Riverside Plaza (Chicago)

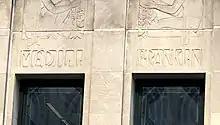
The names of Joseph Medill and Benjamin Franklin on the side of Riverside Plaza

Strong commissioned Holabird & Root to design a modern structure that would house 2,000 "Daily News" employees and provide studio space for his radio station, WMAQ. The building’s bold design and Art Deco façade were widely regarded as shot fired at the "Chicago Tribune", which operated out of the Tribune Tower, a large Neo Gothic building on North Michigan Avenue completed in 1925. Inside, the building featured a much-admired mural by John W. Norton. It was dominated by diagonal lines, and divided into three sections: Gathering the News, Printing the News, & Transporting the News. In the fall of 1993, it was removed and put into storage, where it has remained. Outside, it had bas-reliefs depicting Benjamin Franklin, Charles Anderson Dana, Horace Greeley, Joseph Pulitzer, Samuel Bowles III, James Gordon Bennett and Joseph Medill and a fountain honoring Victor Lawson. The Chicago Daily News Building was completed in June 1929 at a cost of $8 million. During the dedication ceremony, President Herbert Hoover pressed a button that started the presses. The "Daily News" ceased publication in 1978. Although the building has since been renamed Riverside Plaza, according to the "Tribune"’s architecture critic, the Daily News Building remains, “one of Chicago's finest examples of Art Deco architecture and a path-breaking work of engineering and urban design.”